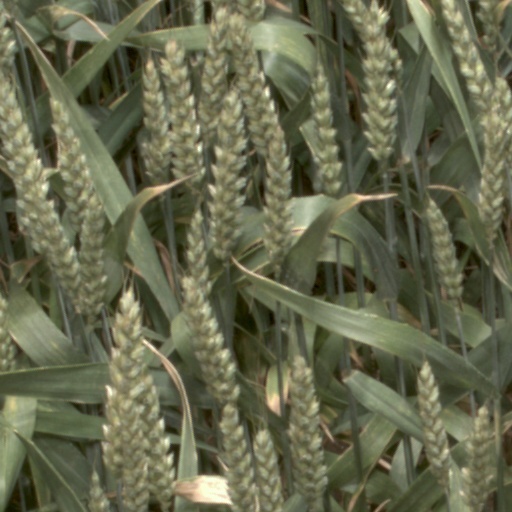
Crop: wheat